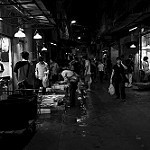
Label: street